Cartography of China

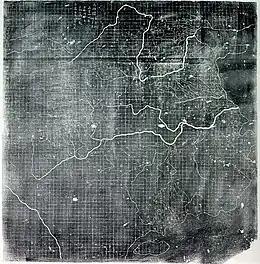
The "Yu Ji Tu", or "Map of the Tracks of Yu Gong", carved into stone in 1137, located in the Stele Forest of Xi'an, Shaanxi, China. This squared map features a graduated scale of 100 "li" for each rectangular grid. China's coastline and river systems are clearly defined and precisely pinpointed on the map. On the reverse side of the engraving is another map, "Huayi tu".

Chinese cartography began in the 5th century BC during the Warring States period when cartographers started to make maps of the Earth's surface. Its scope extended beyond China's borders with the expansion of the Chinese Empire under the Han dynasty. By the 11th century during the Song dynasty highly-accurate maps drawn on grids were produced. During the 15th century, the Ming dynasty admiral Zheng He went on a series of voyages to the South China Sea, Indian Ocean, and beyond and maps for areas outside of China were produced, although world maps covering territories known to the Chinese outside of China existed as early as the Tang dynasty.